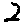
Label: 2